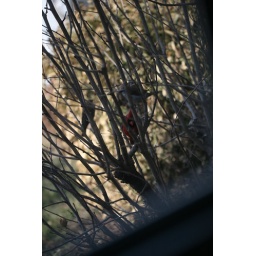
red bird in bush